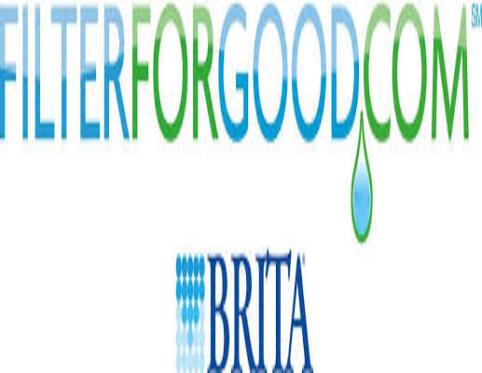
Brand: brita
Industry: Necessities